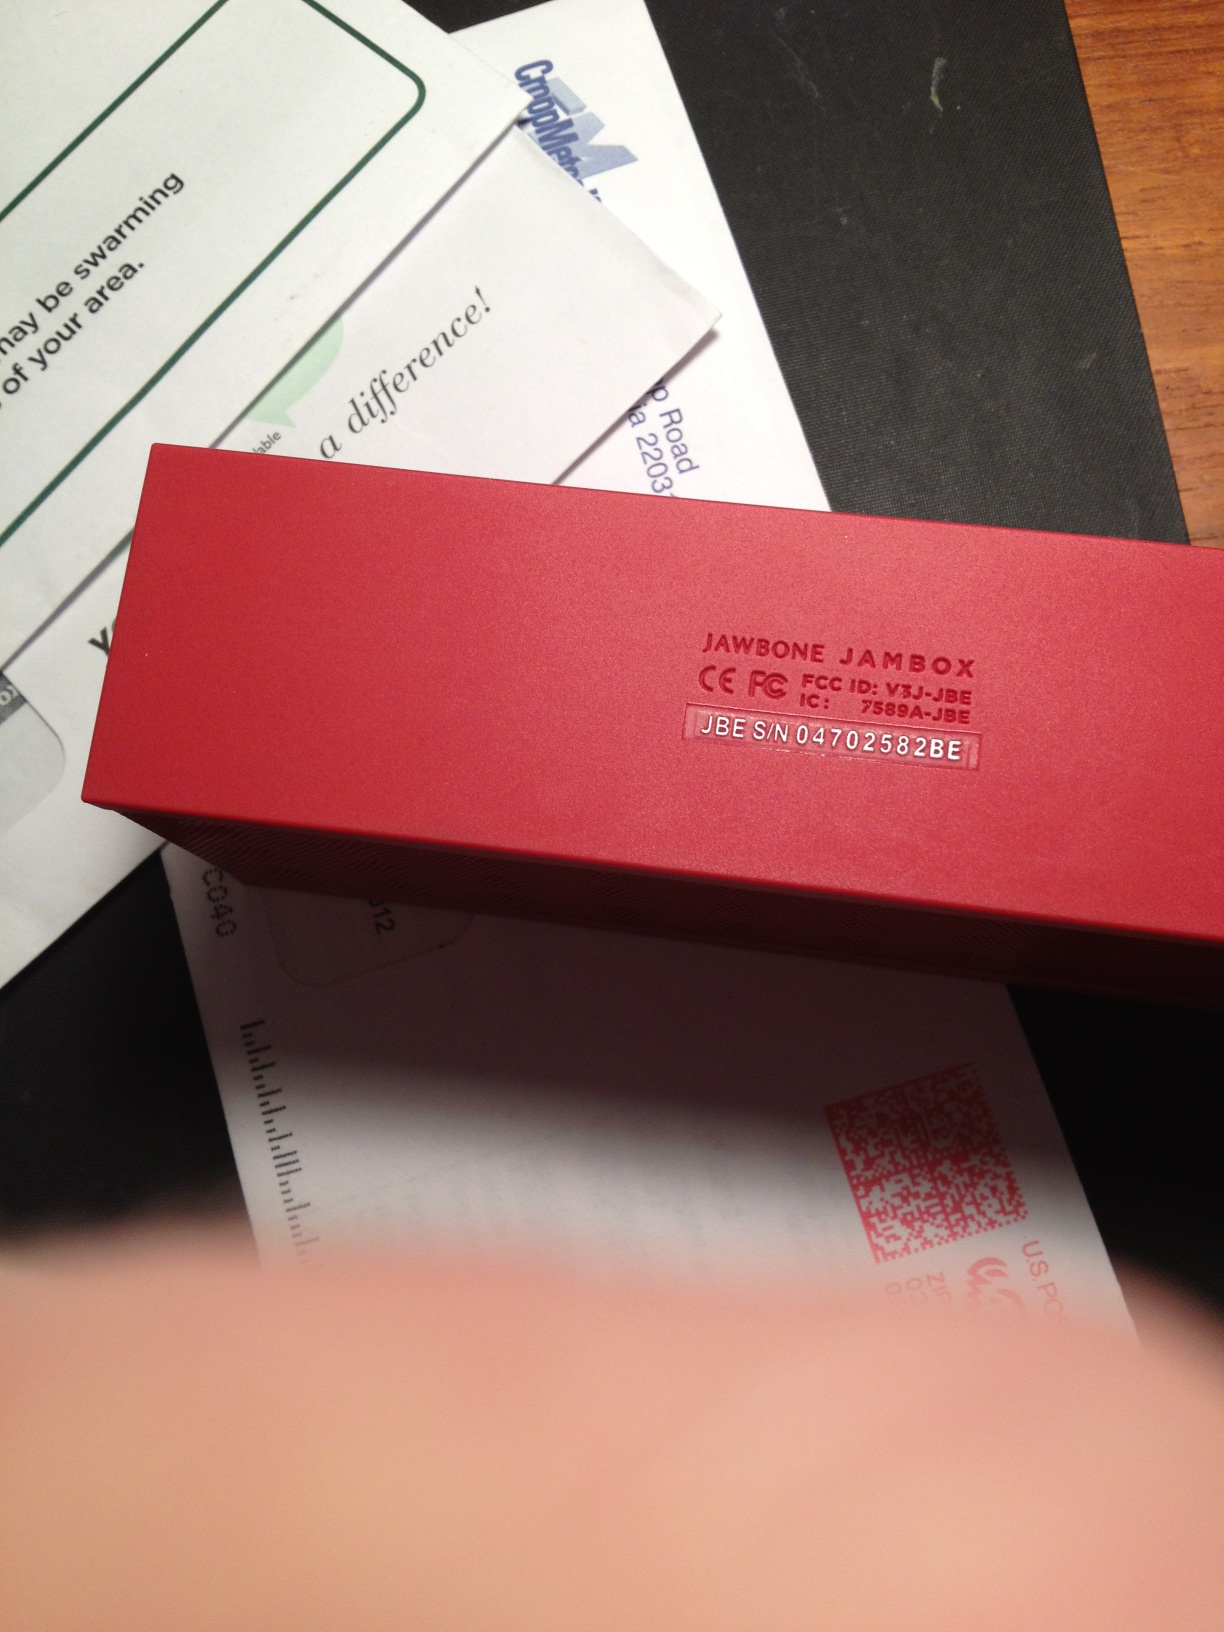Question: Okay, hopefully this is a closer view of this red box which is a Jambox speaker. I need to know the serial number which I think is the bottom line of several lines of print. Thank you.
Answer: unanswerable